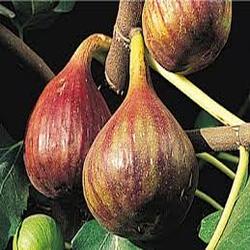
Label: Fig